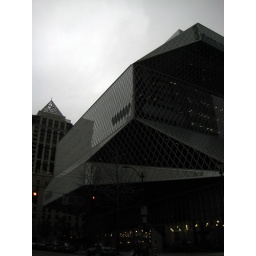
I gather this building must be amazing to shoot at under a clear blue sky... it's very beautiful!